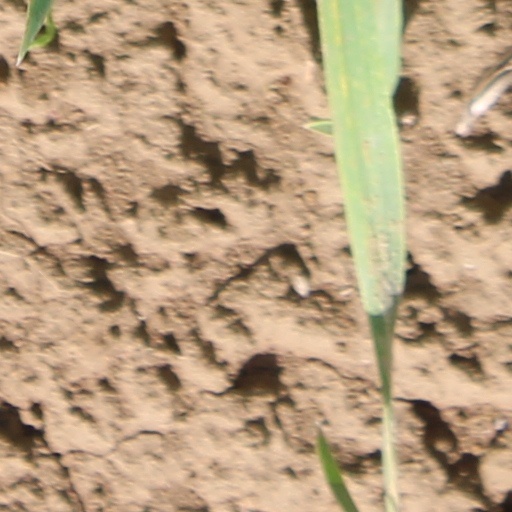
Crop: wheat